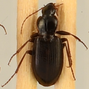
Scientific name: Calathus advena
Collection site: Niwot Ridge Mountain Research Station Site (NIWO), plot NIWO_007